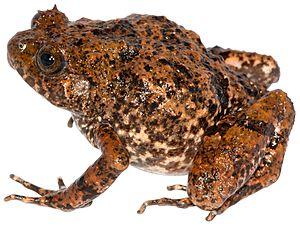
Rhombophryne vaventy est une espèce d'amphibiens de la famille des Microhylidae.